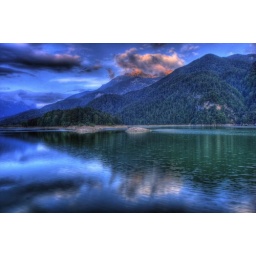
Centro Cadore's lake is an artificial mountain lake, situated in a very great position.